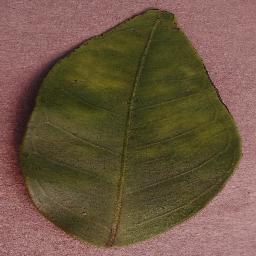
Label: Orange___Haunglongbing_(Citrus_greening)